Norsk salmebok 2013

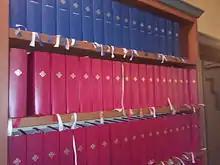
The 2013 Norwegian hymnal on a shelf at Meland Church. The red volumes are the standard edition and the blue ones are the large-print edition.

Norsk salmebok 2013: for kirke og hjem (Norwegian Hymnal 2013: For Church and Home; also known as "N13") is the hymnal of the Church of Norway. It is published by Eide Forlag and was adopted for use on the first Sunday of Advent in 2013.